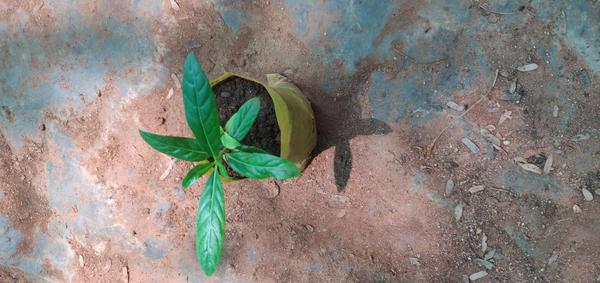
Plant: Nooni